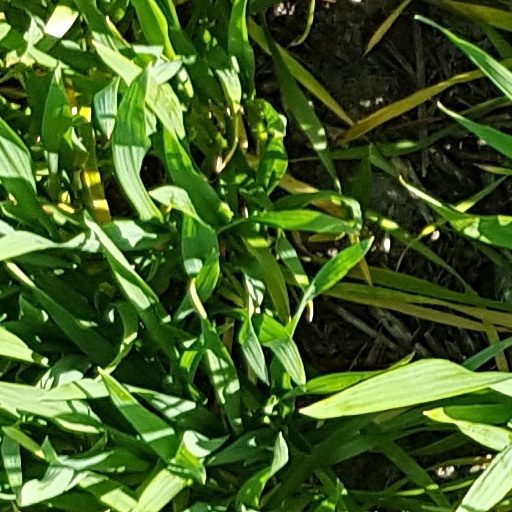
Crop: wheat